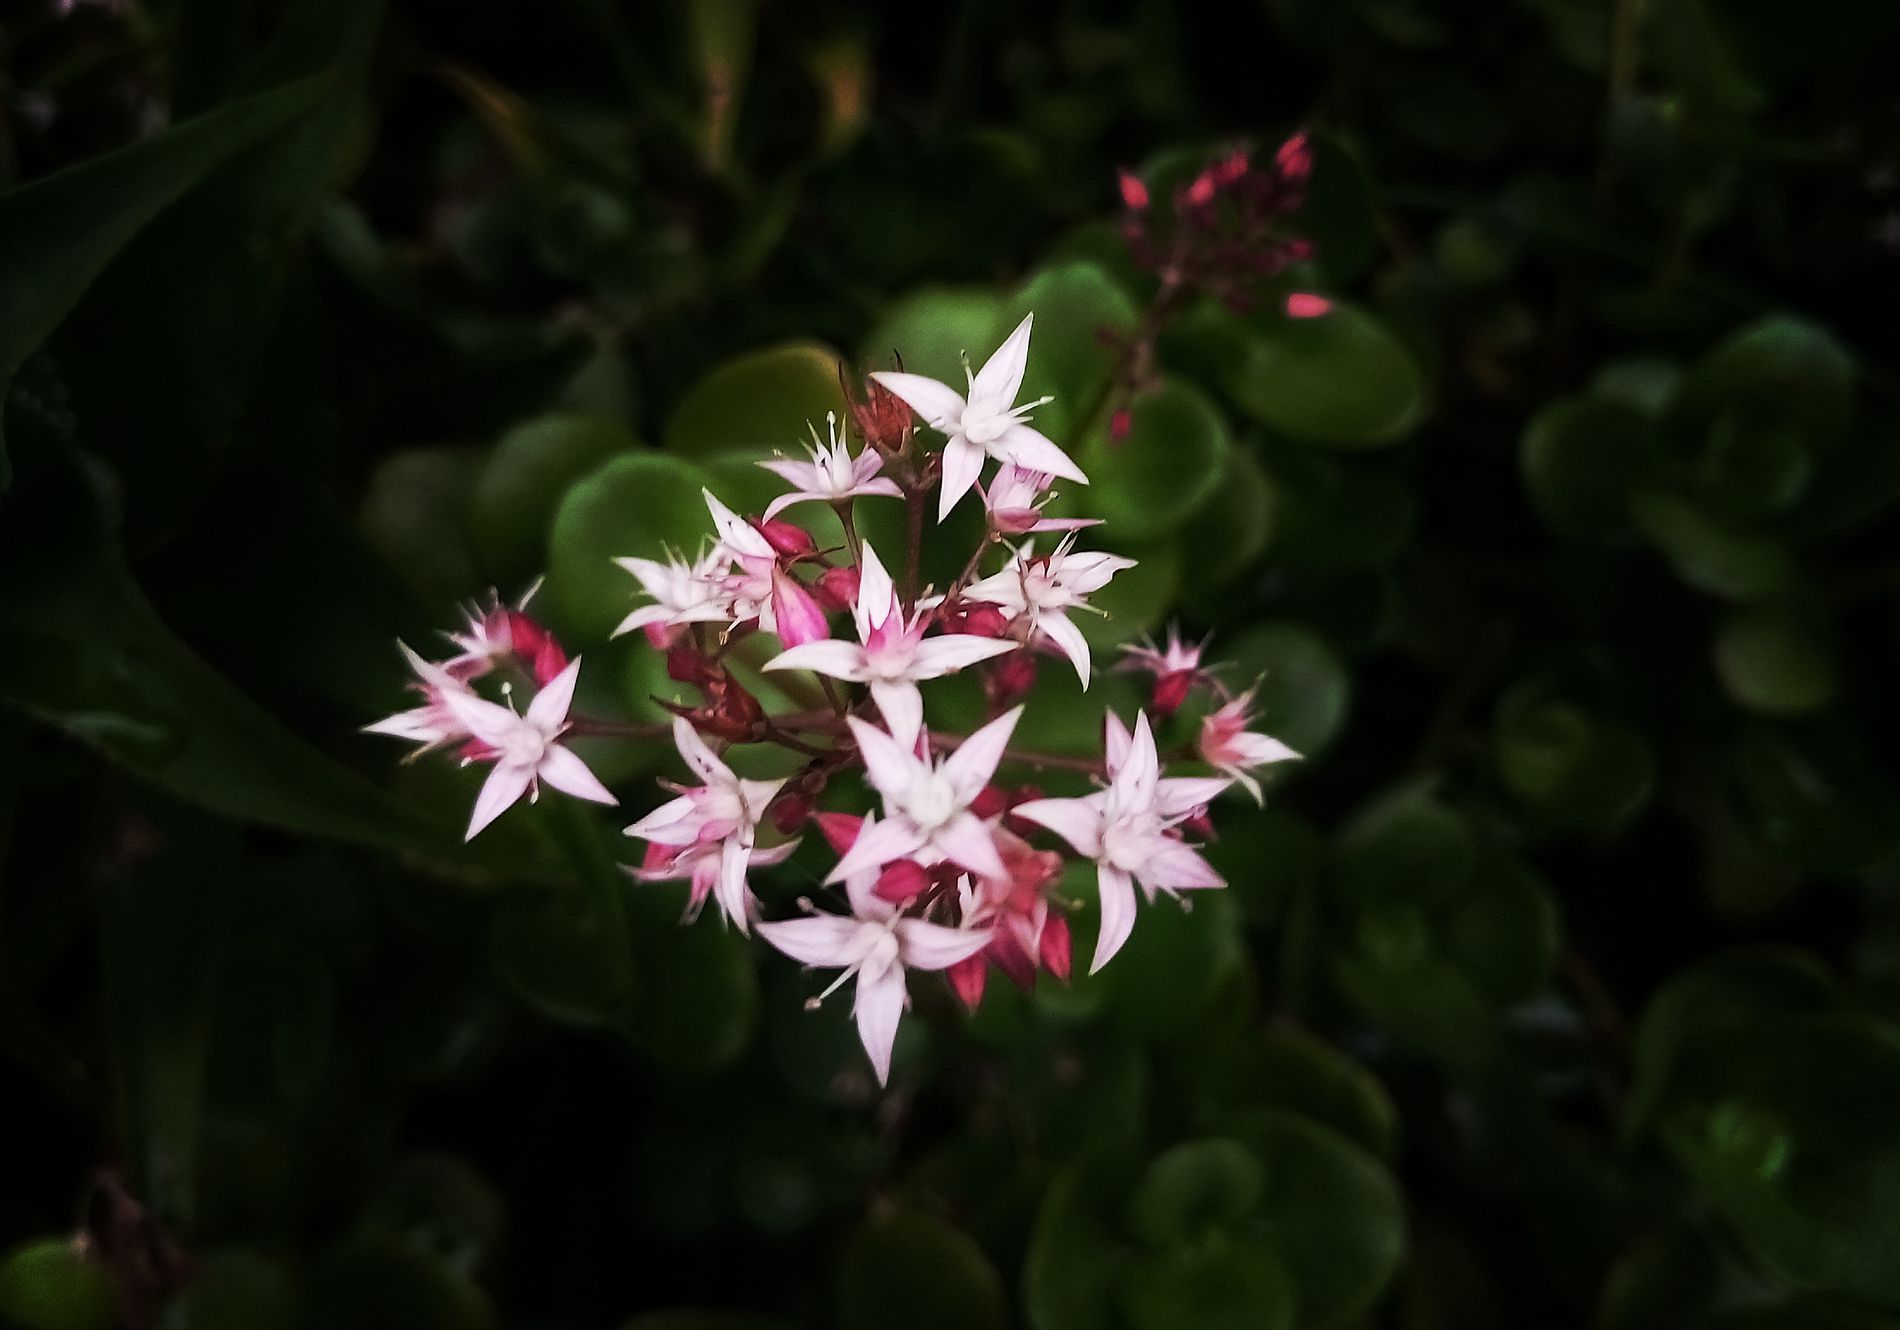
Pink-Starred flowers
The image shows star-shaped flowers with white petals and pink centers surrounded by dark green, rounded leaves. The background is blurry and dark.
The scene is a landscape, elevated close-up shot. It’s taken from above, showing delicate pink star-shaped flowers. The atmosphere is calm and intimate.
Labels: Flower, Petal, Plant, Geranium, Leaf, Acanthaceae, Amaryllidaceae, Herbal, Herbs, Daisy, Pollen, Anther, Bud, Sprout, Aquilegia, Vegetation, Flower Arrangement, Flower Bouquet, Dark background, Flowers, Leaves
Camera: TCL 5107G
Aperture: F1.8
Exposure: 1/50 sec
ISO: 119
Focal length: 3.6 mm